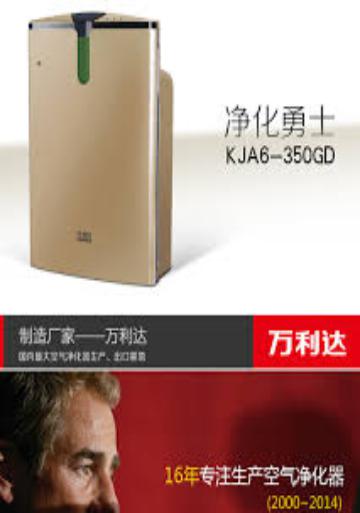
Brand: malata-1
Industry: Electronic